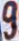
Number: 9